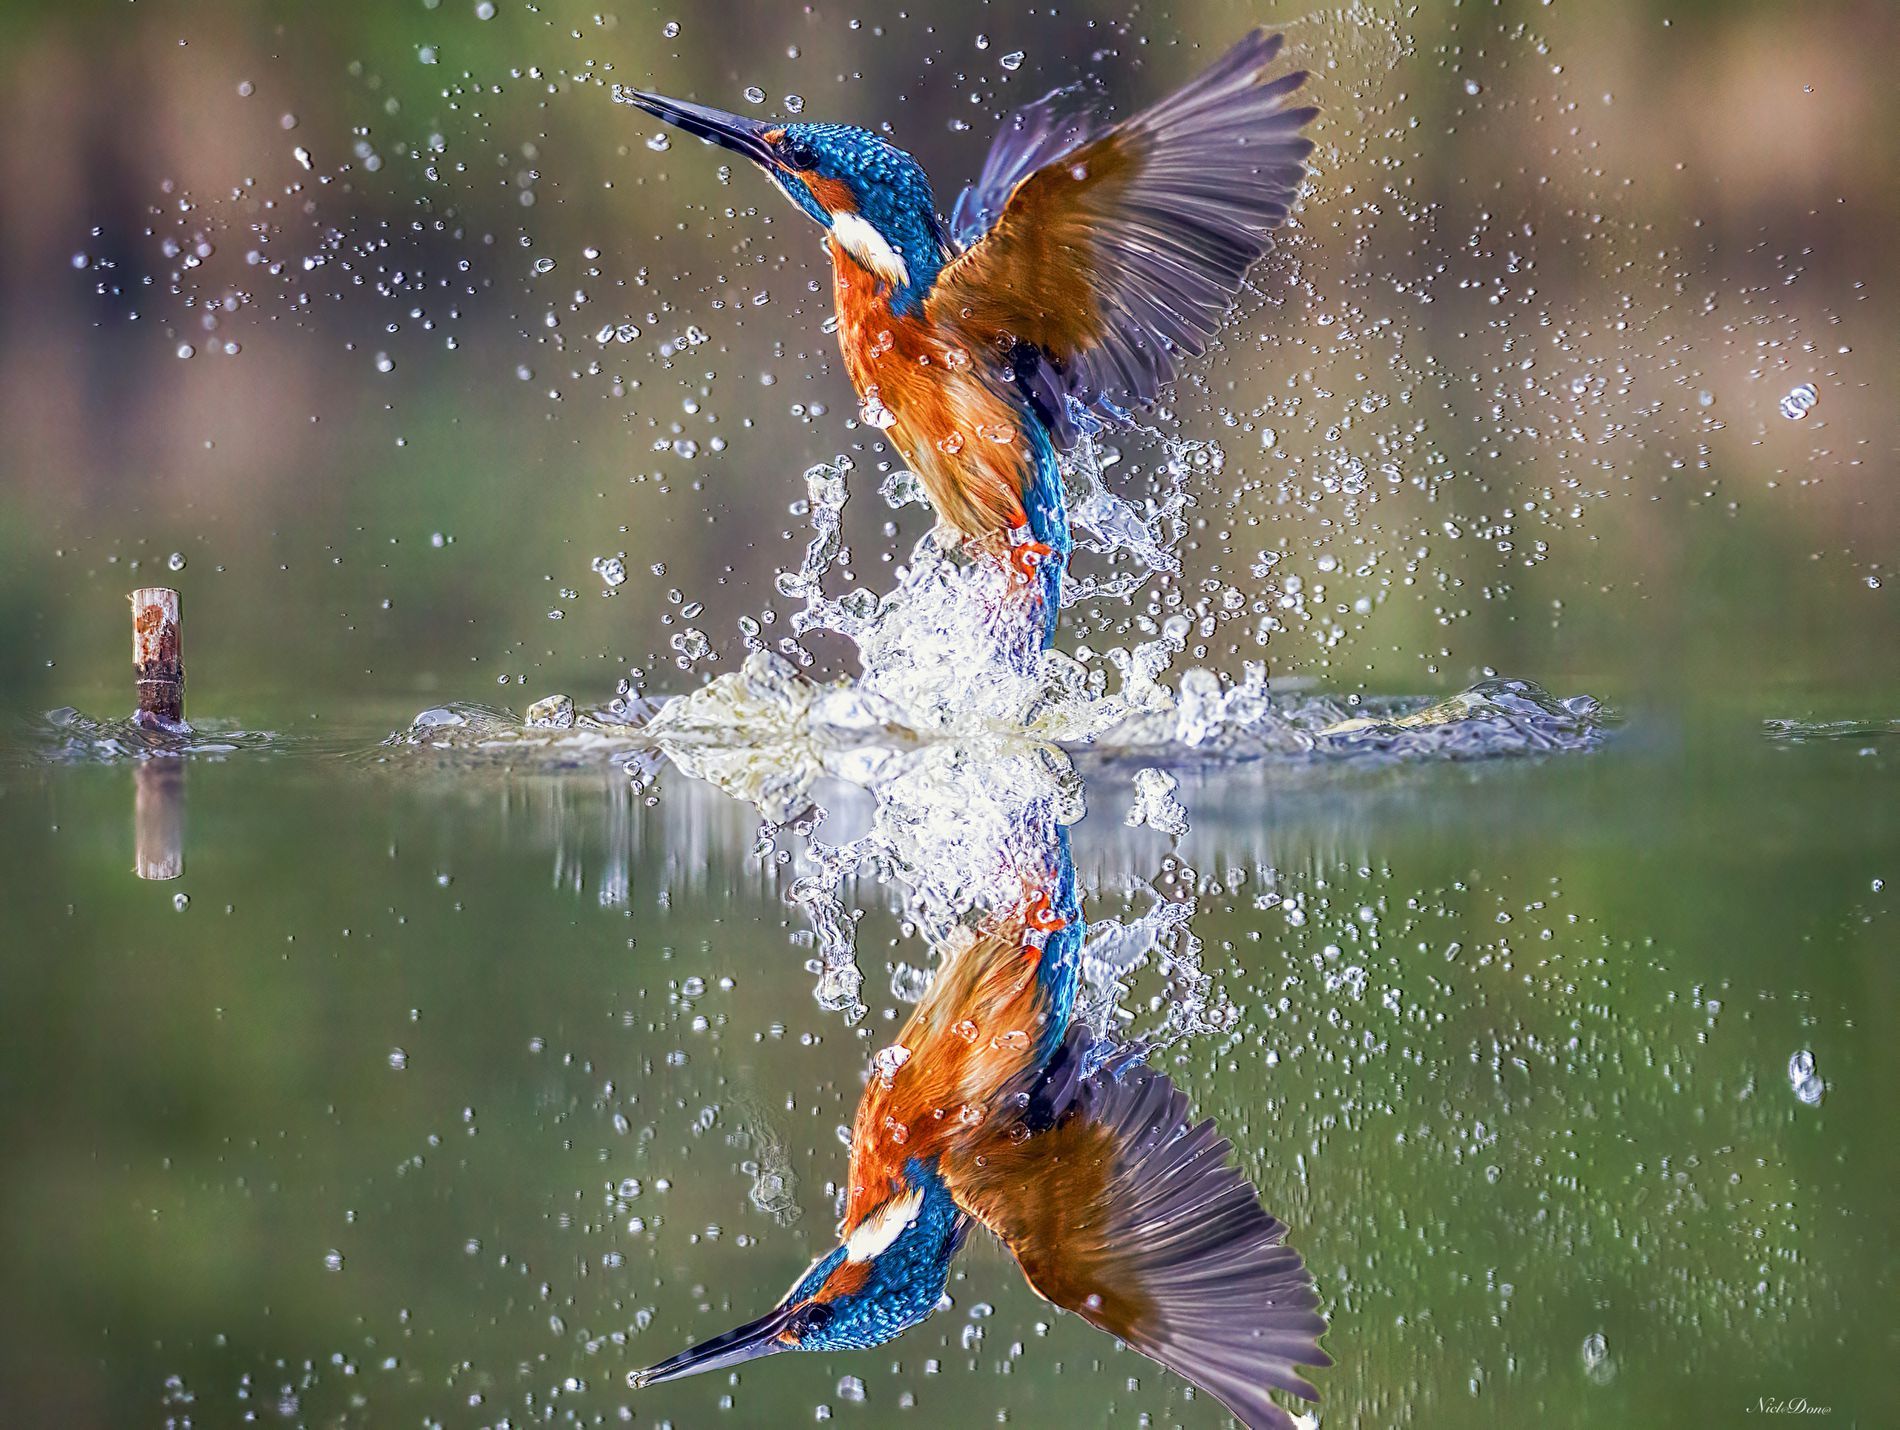
kingfisher in Nature
The image shows a dazzlingly colorful kingfisher emerging from the sea, with the kingfisher's reflection below. On the left of the image are a trunk and a trunk reflection. The background is a blurred background. At the bottom right is a watermark: "NicleDone."
A close-up action shot taken from a straight-on angle of a kingfisher emerging from the sea, with the kingfisher's reflection below against a blurred background. The shot was taken during the daytime. The different colors of the bird make you feel psychological comfort. The presence of the bird in the water adds a feeling of happiness towards the beauty of nature.
Labels: Animal, Bee Eater, Bird, Jay, Beak, Flying, Bluebird, Kingfisher, Kingfisher Reflection, Water, Watermark, Blurred Background, Trunk, Trunk Reflection, Sea